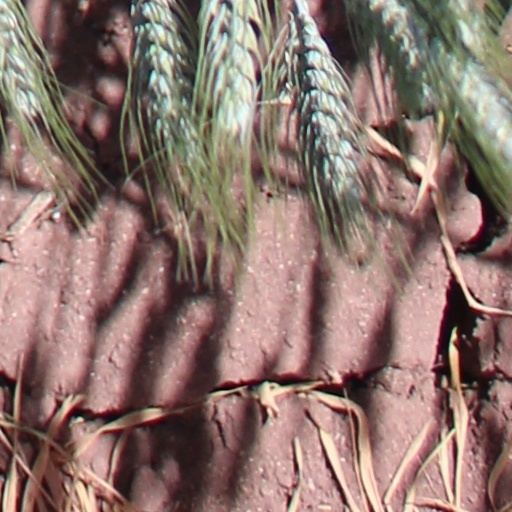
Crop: wheat